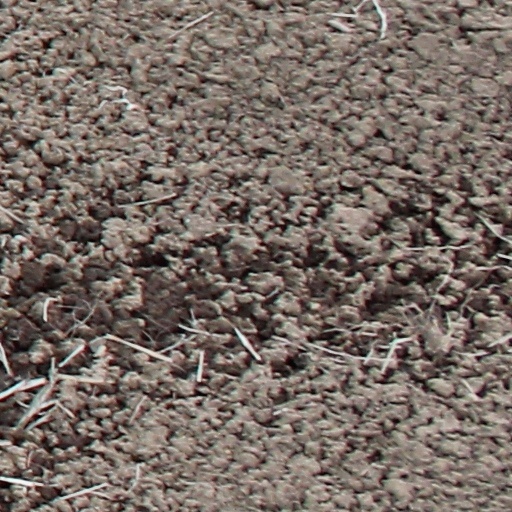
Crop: wheat